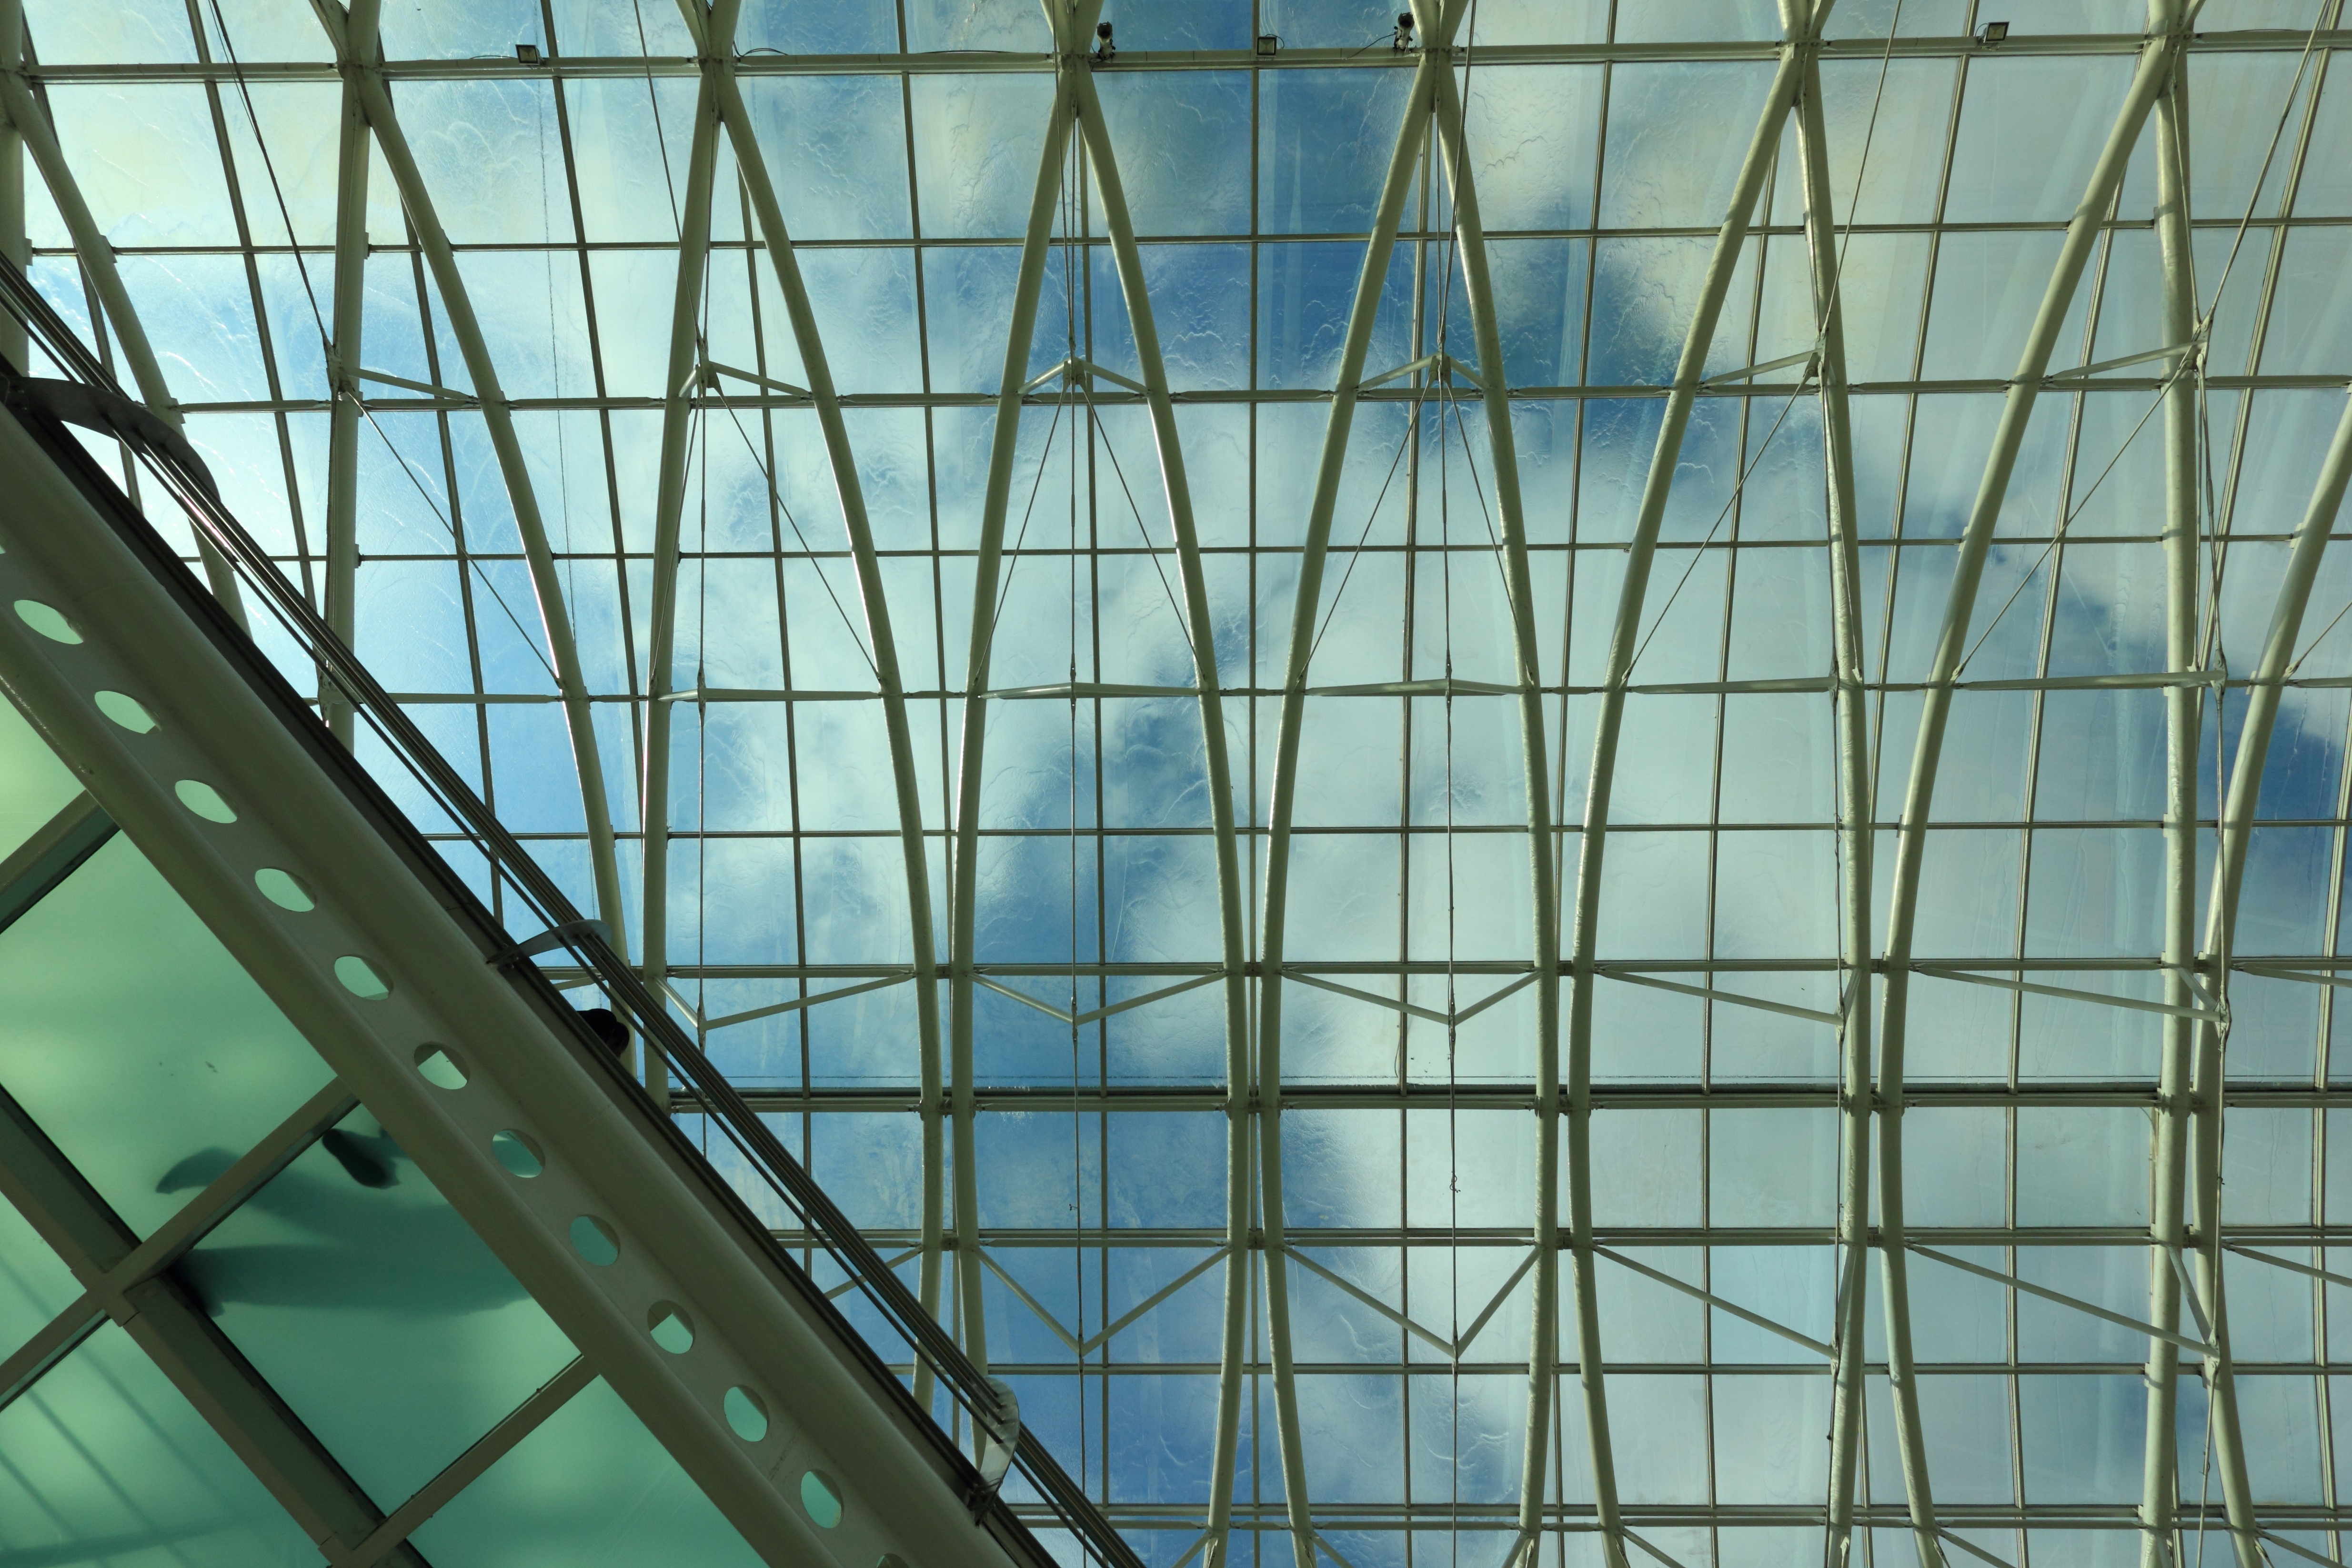
architecture, structure, window, glass, skyscraper, walkway, line, reflection, facade, blue, shopping, inside, expo, design, symmetry, portugal, mall, area, da, shape, lisbon, vasco, gama, daylighting